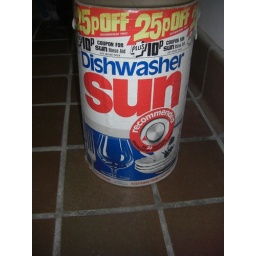
Must be around 27 years old - stored the old plastic toy train all this time.